Sibyl Morrison

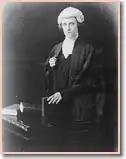

Sibyl Enid Vera Munro Morrison (18 August 1895 – 29 December 1961) was the first female barrister in New South Wales, Australia. She graduated LL.B from the University of Sydney's law school in 1924.